Netty Prasetiyani

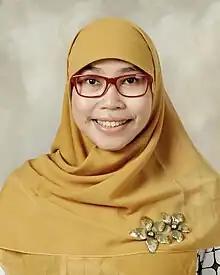
Official portrait

Netty Prasetiyani Heryawan (born 15 October 1969) is an Indonesian activist and politician who has been a member of the House of Representatives (DPR) since 2019.